Gypsy Blood (1934 film)

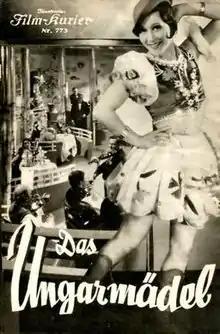

Gypsy Blood is a 1934 German comedy film directed by and starring Adele Sandrock, Georg Alexander, and Erik Ode. It was released by the German subsidiary of Universal Pictures. In Austria it was known by the title Das Ungarmädel.